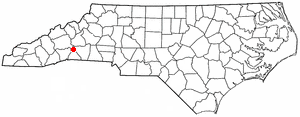
Chimney rock est un village situé dans le comté de Rutherford, dans l’État de la Caroline du Nord, aux États-Unis. En 2010, sa population est de 113 habitants.